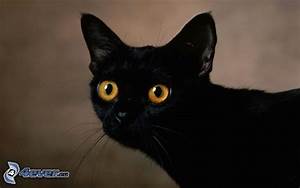
Label: cat